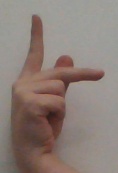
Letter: dha